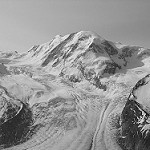
Label: B & W